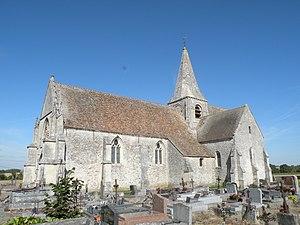
Église Saint-Gilles-Saint-Leu de Boubiers
L'église Saint-Denis est une église catholique située à Boubiers, en France. C'est une église rurale qui n'a plus changée depuis le milieu du XVIᵉ siècle, d'une architecture assez rustique dans son ensemble, mais avec une façade occidentale gothique flamboyant remarquable, un clocher central roman avec flèche en pierre du XIIᵉ siècle, et un chœur gothique ayant extérieurement conservé son apparence du XIIIᵉ siècle. Les murs de la nef sont encore romans. Hormis pour son caractère authentique, l'église est intéressante pour son plan avec des dégagements et passages reliant le transept à la nef et au chœur sans passer par la croisée du transept. L'édifice a été classée monument historique par arrêté du 22 juillet 1943, avec le cimetière qui l'entoure. Elle est affiliée à la paroisse Saint-François-d'Assise du Vexin.
Cet article recense les monuments historiques de l'ouest de l'Oise, en France.
Boubiers est une commune française située dans le département de l'Oise en région Hauts-de-France.